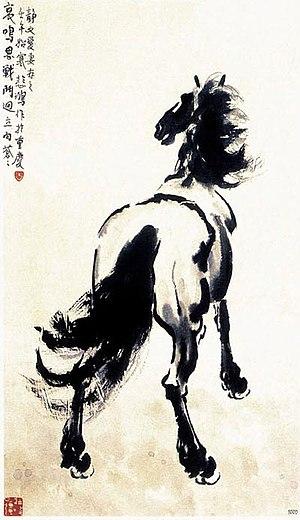
Xu Beihong, parfois surnommé Jupéon en France est l'un des peintres chinois les plus renommés du XXᵉ siècle, très populaire en Chine pour ses représentations des chevaux.